Orbitsville

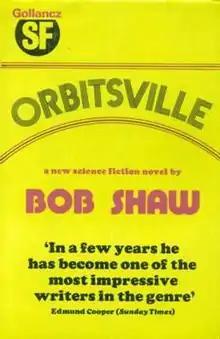
Cover of the first edition, published by Gollancz.

Orbitsville is a science fiction novel by British writer Bob Shaw, published in book form in 1975. It is about the discovery of a Dyson sphere-like artefact surrounding a star.